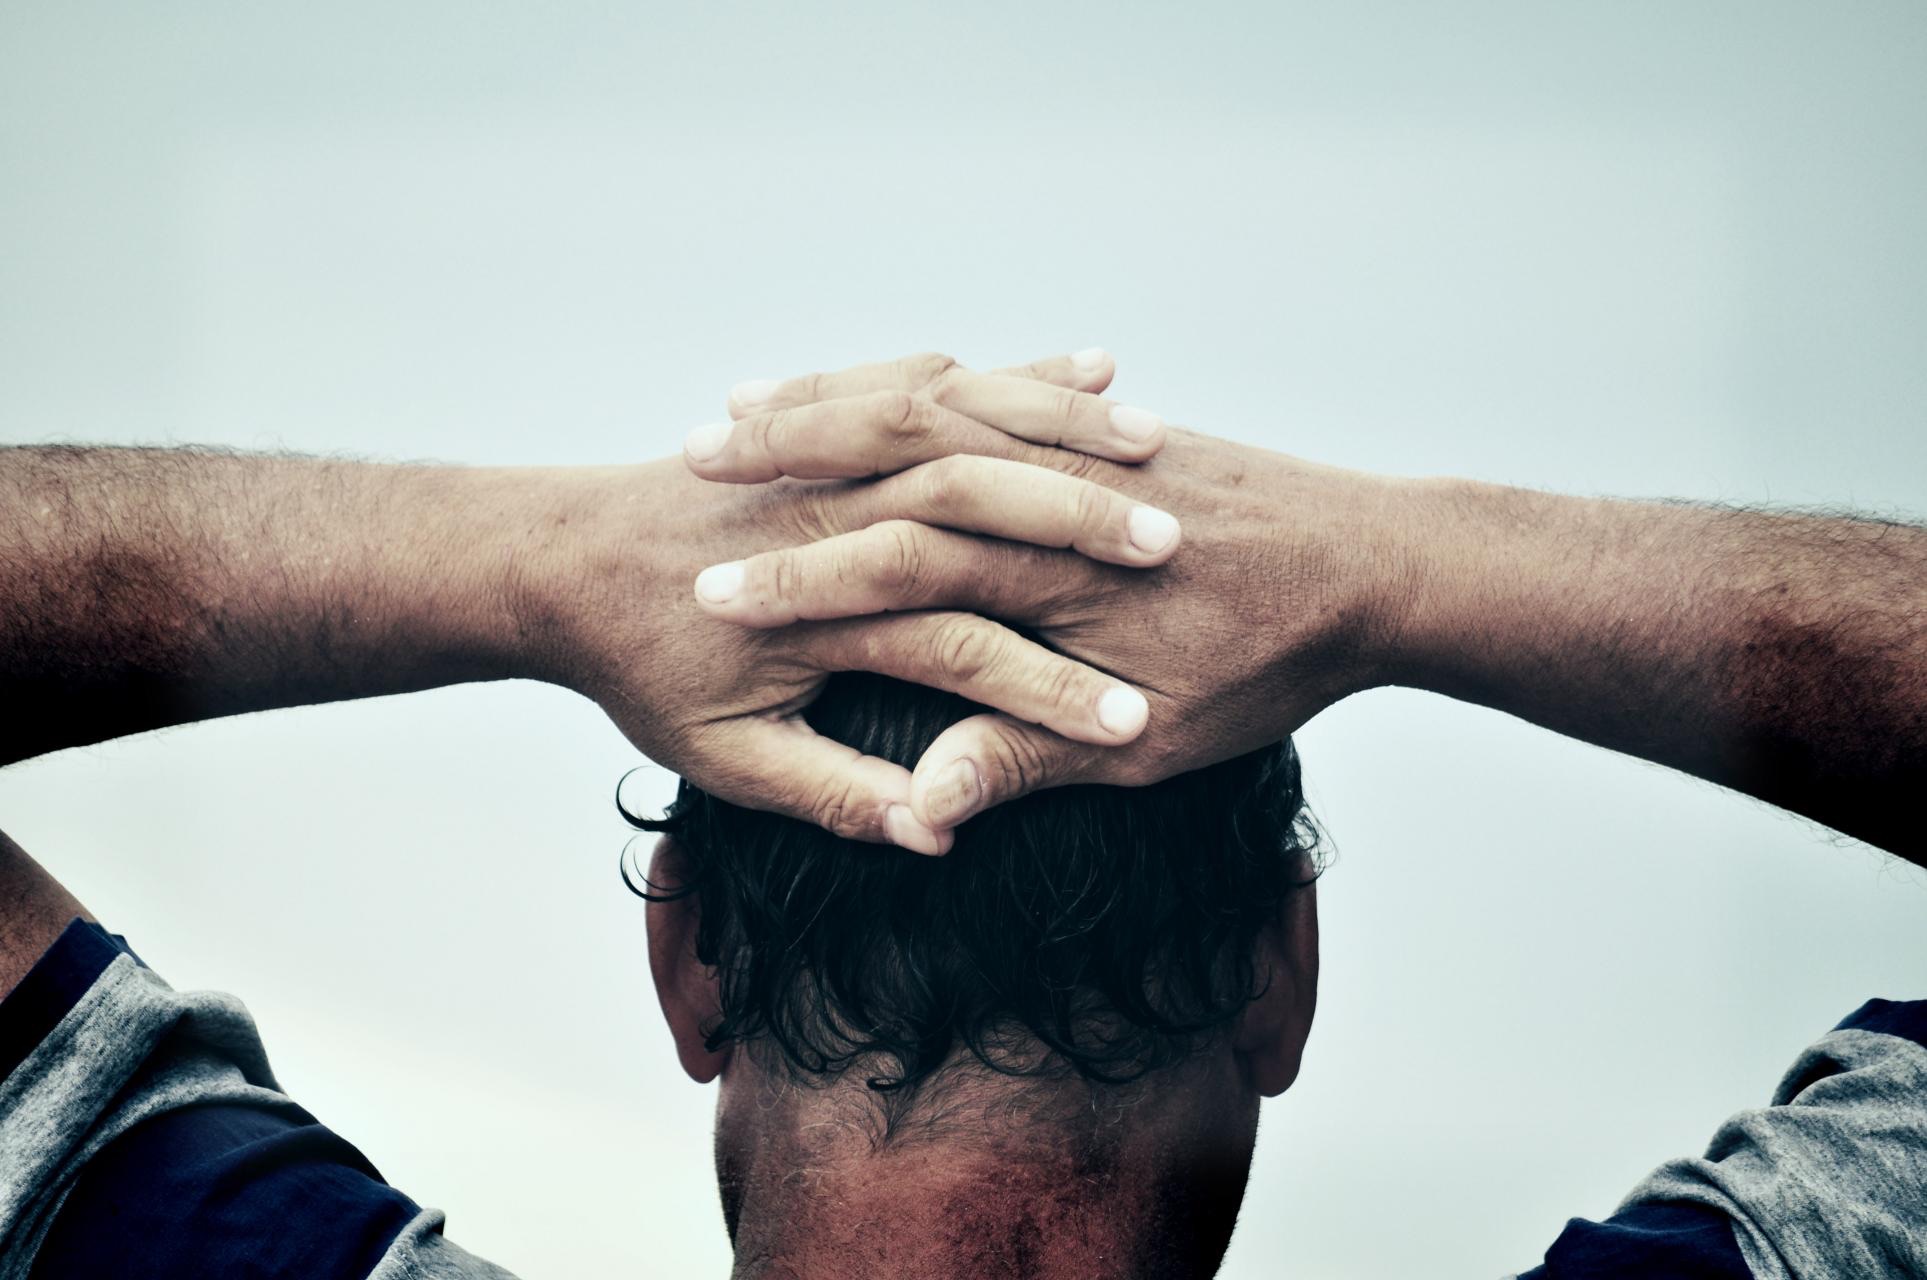
hand, man, male, portrait, finger, arm, close up, photograph, skin, emotion, interaction, sense, facial hair